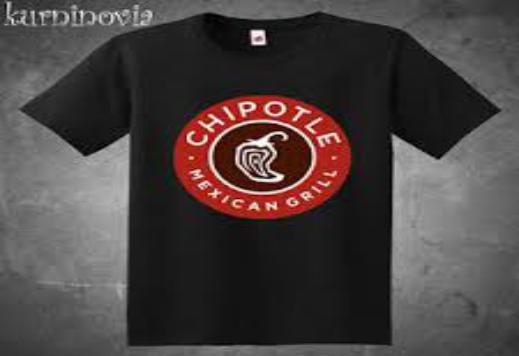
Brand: Chipotle Mexican Grill-2
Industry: Clothes